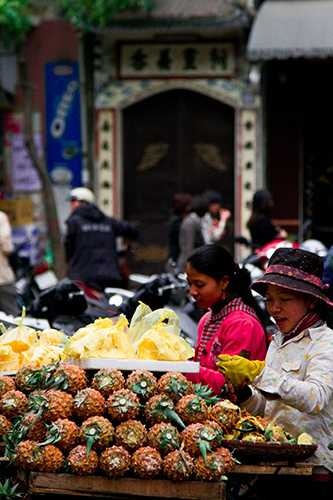
Label: Pineapple